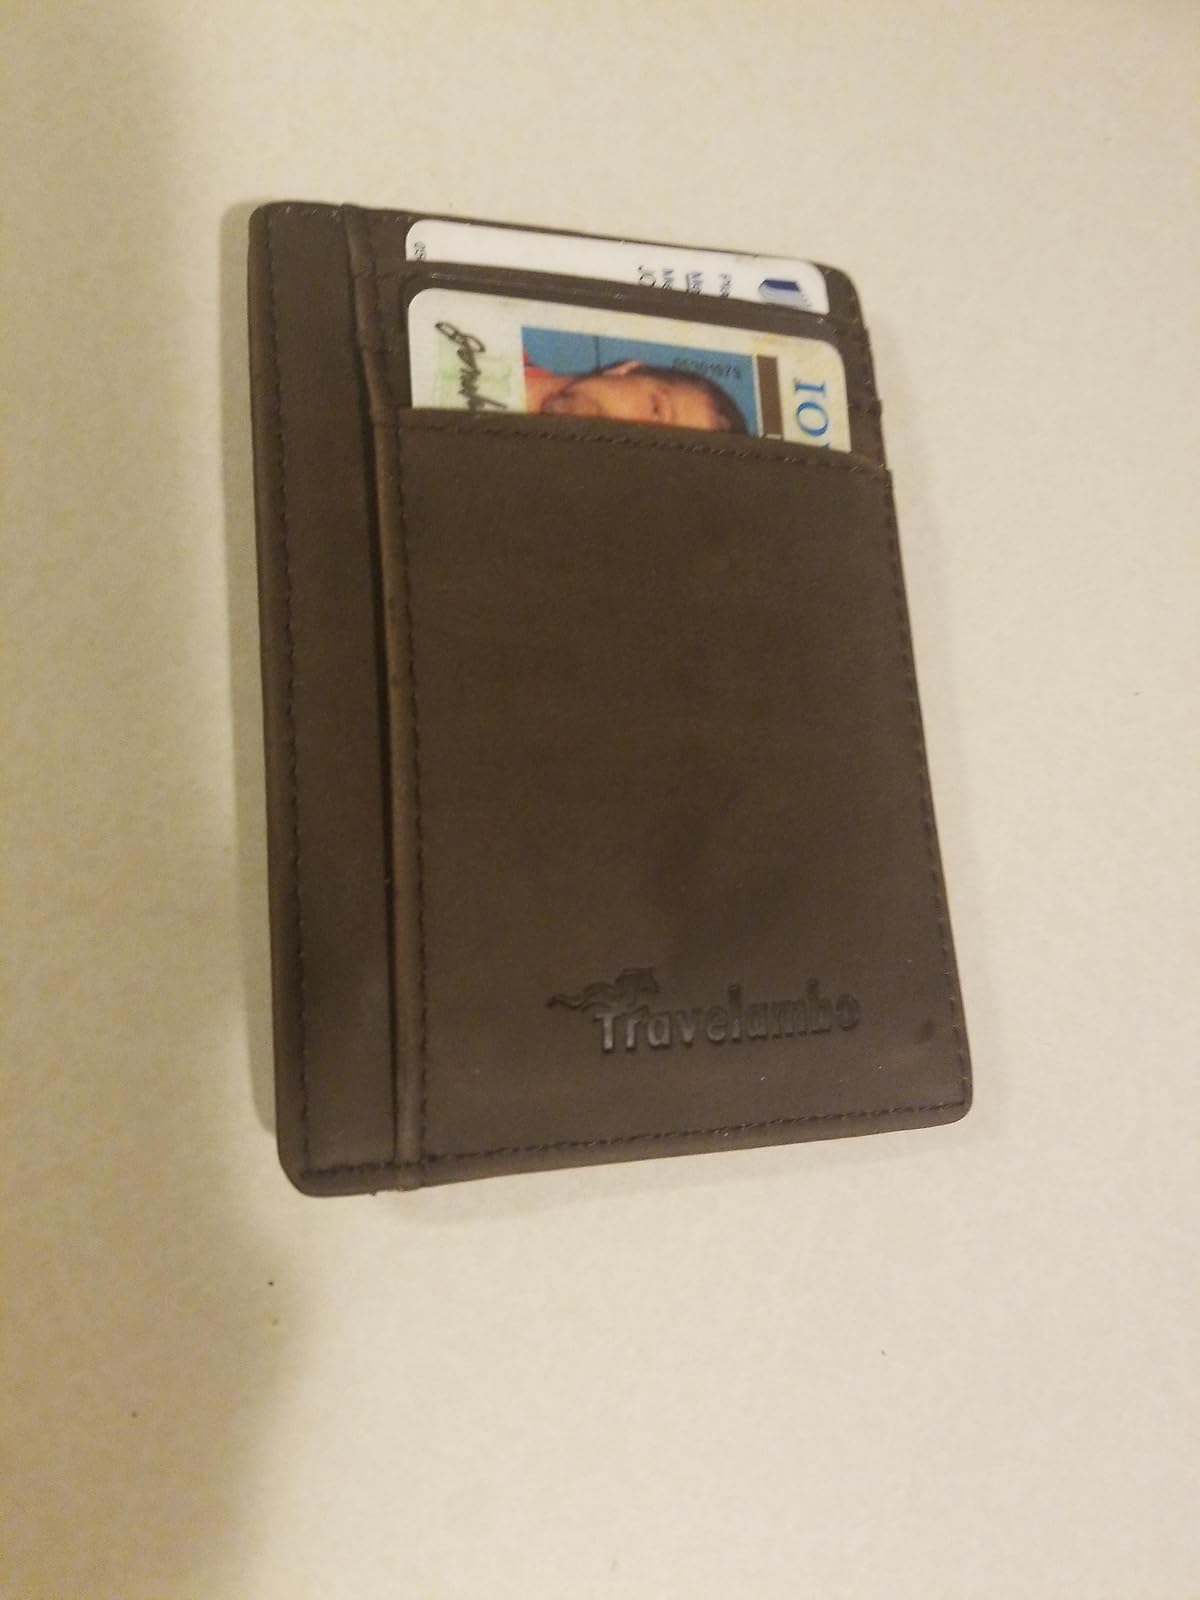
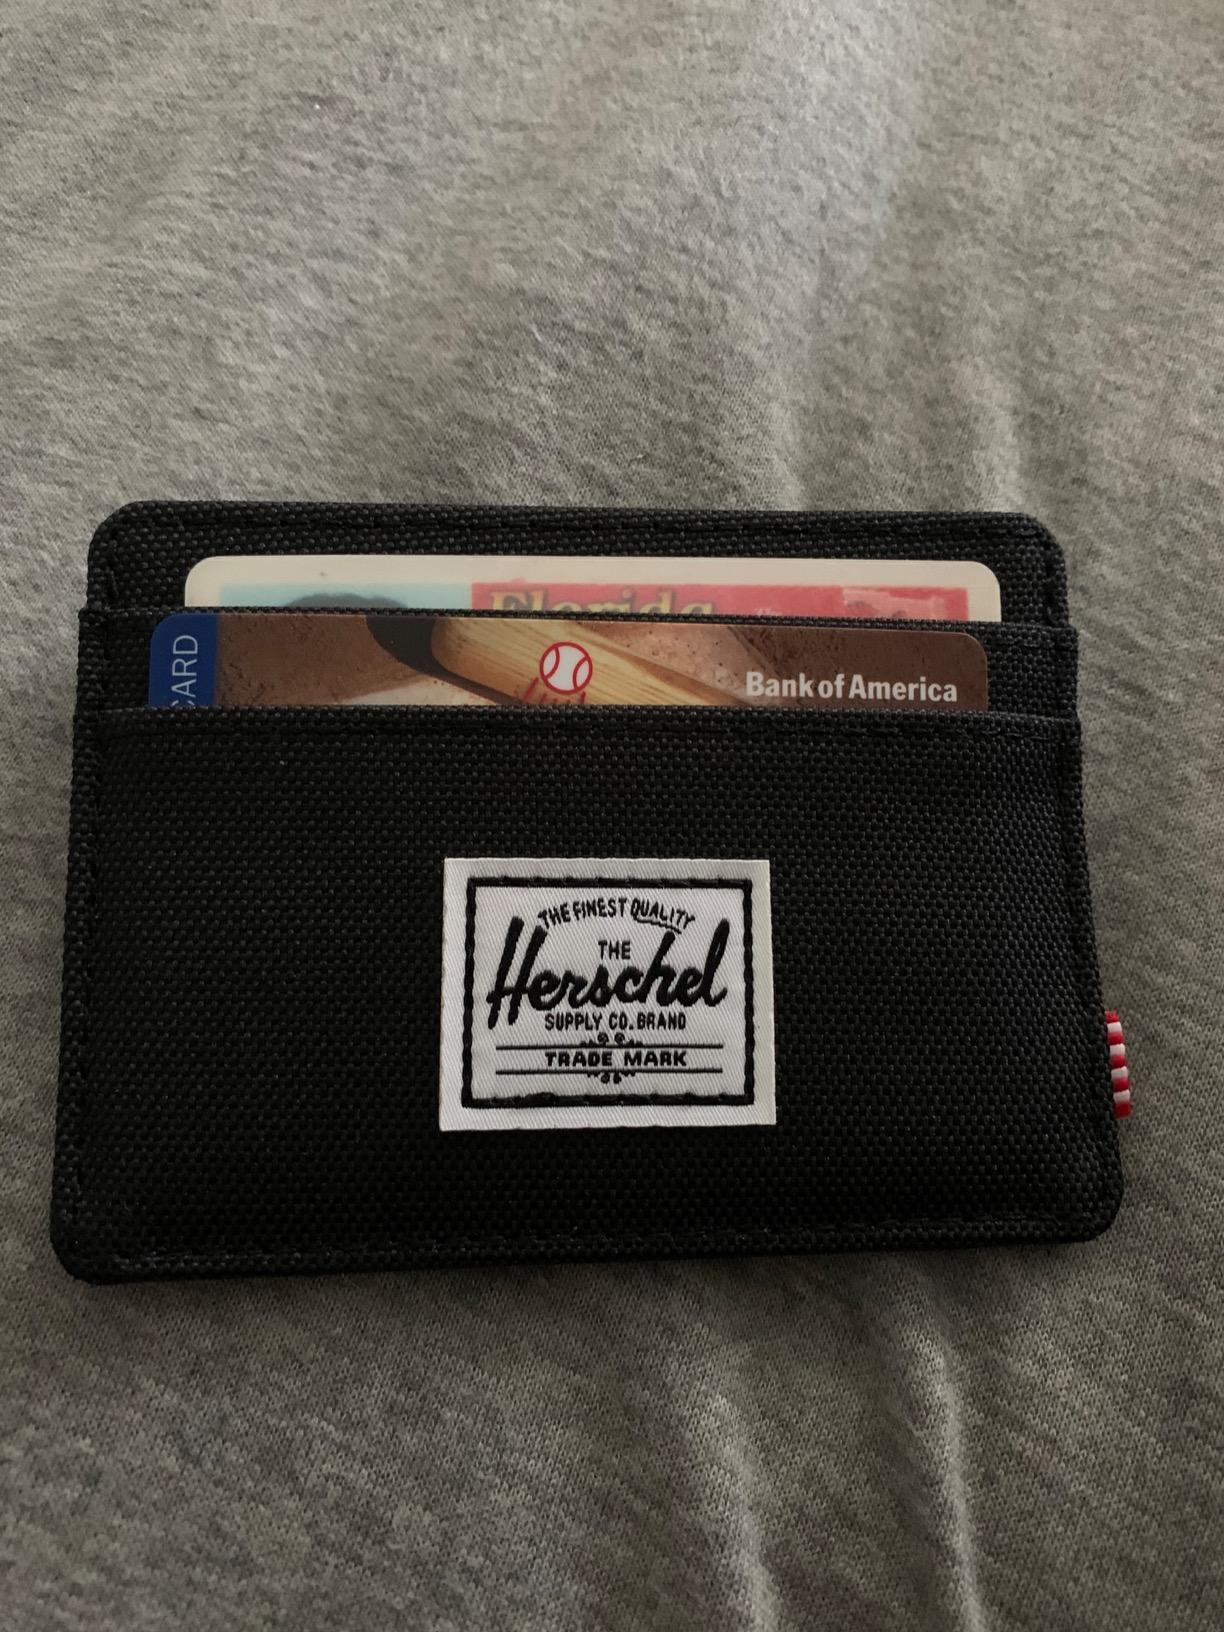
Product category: accessories_wallet
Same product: no